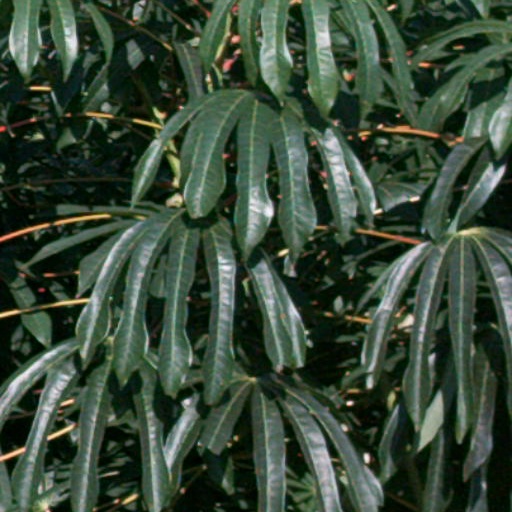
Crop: cassava